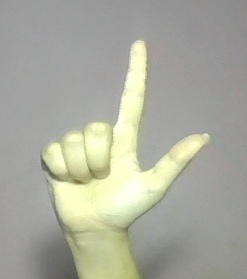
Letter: laam